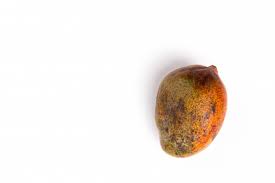
Waste category: biological